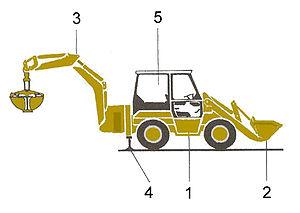
Une ou un tractopelle est un engin de génie civil combinant un chargeur sur pneus et une pelleteuse. La pelle, de petite taille, est surtout destinée à des travaux légers.